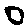
Label: 0